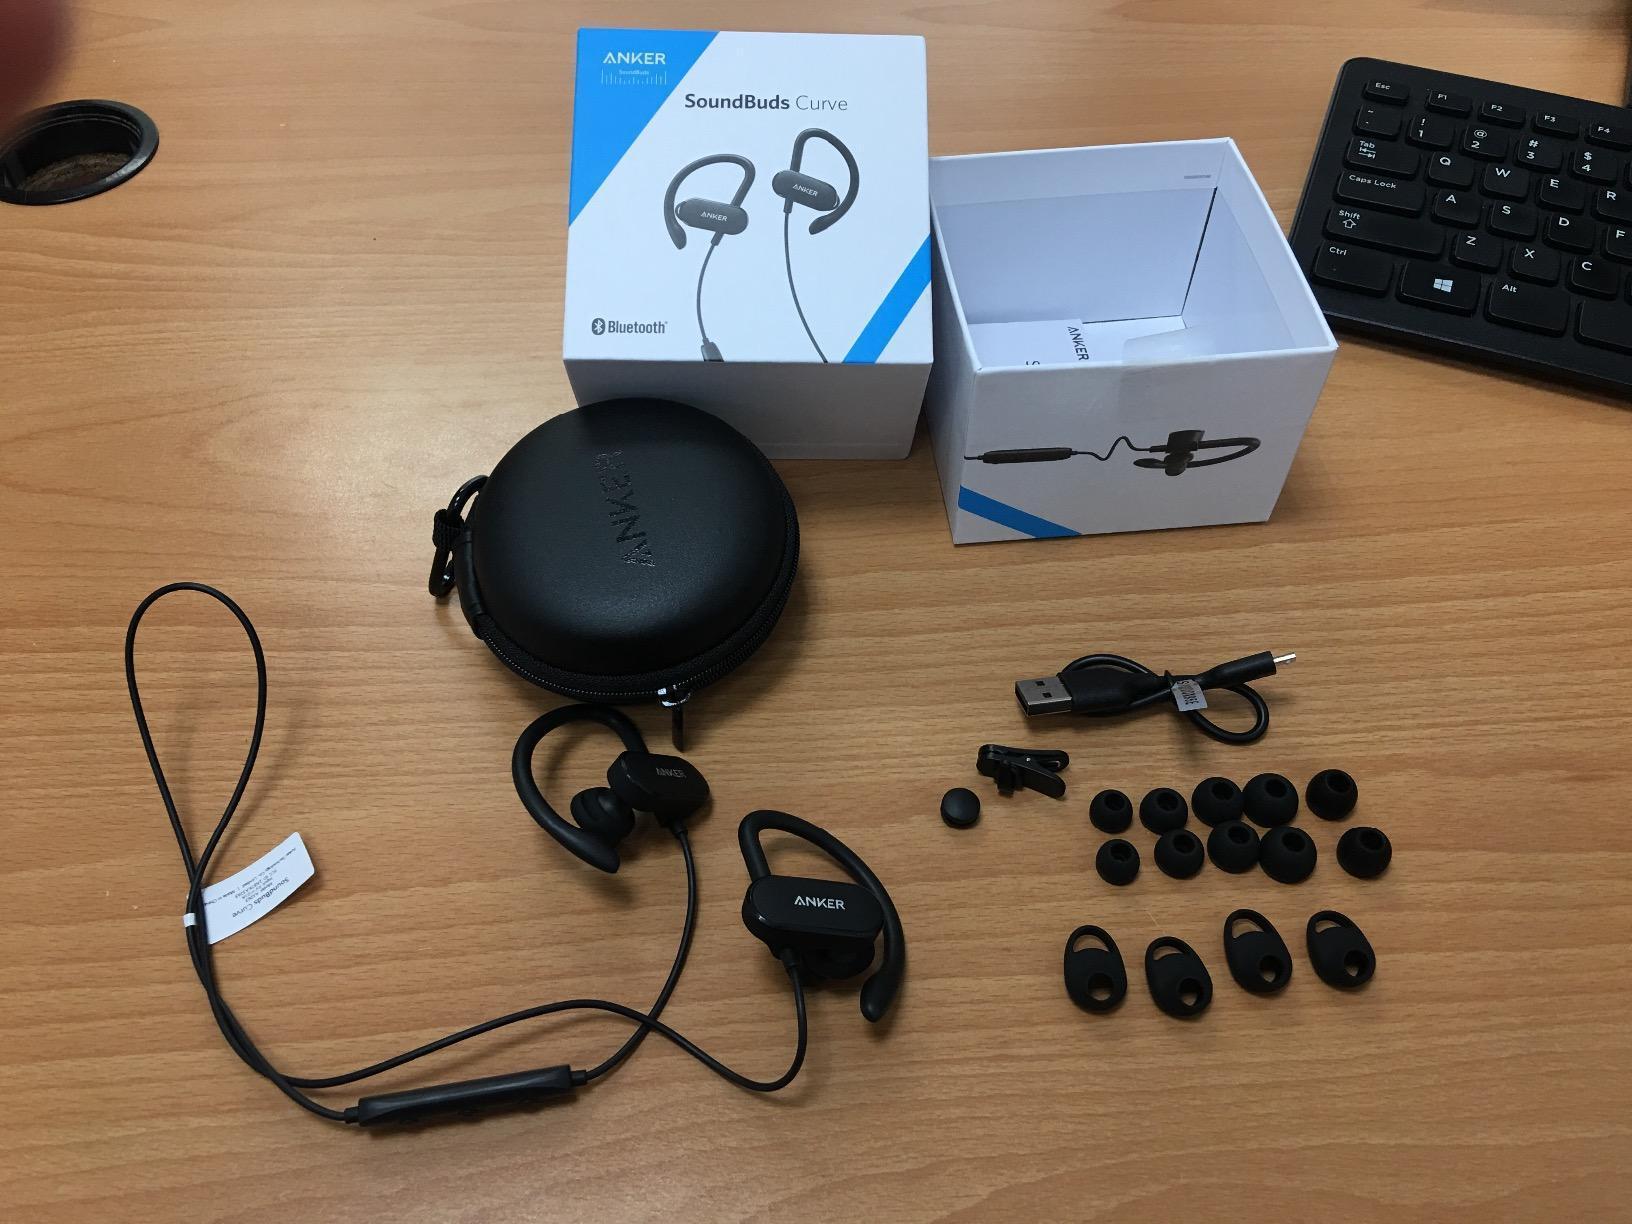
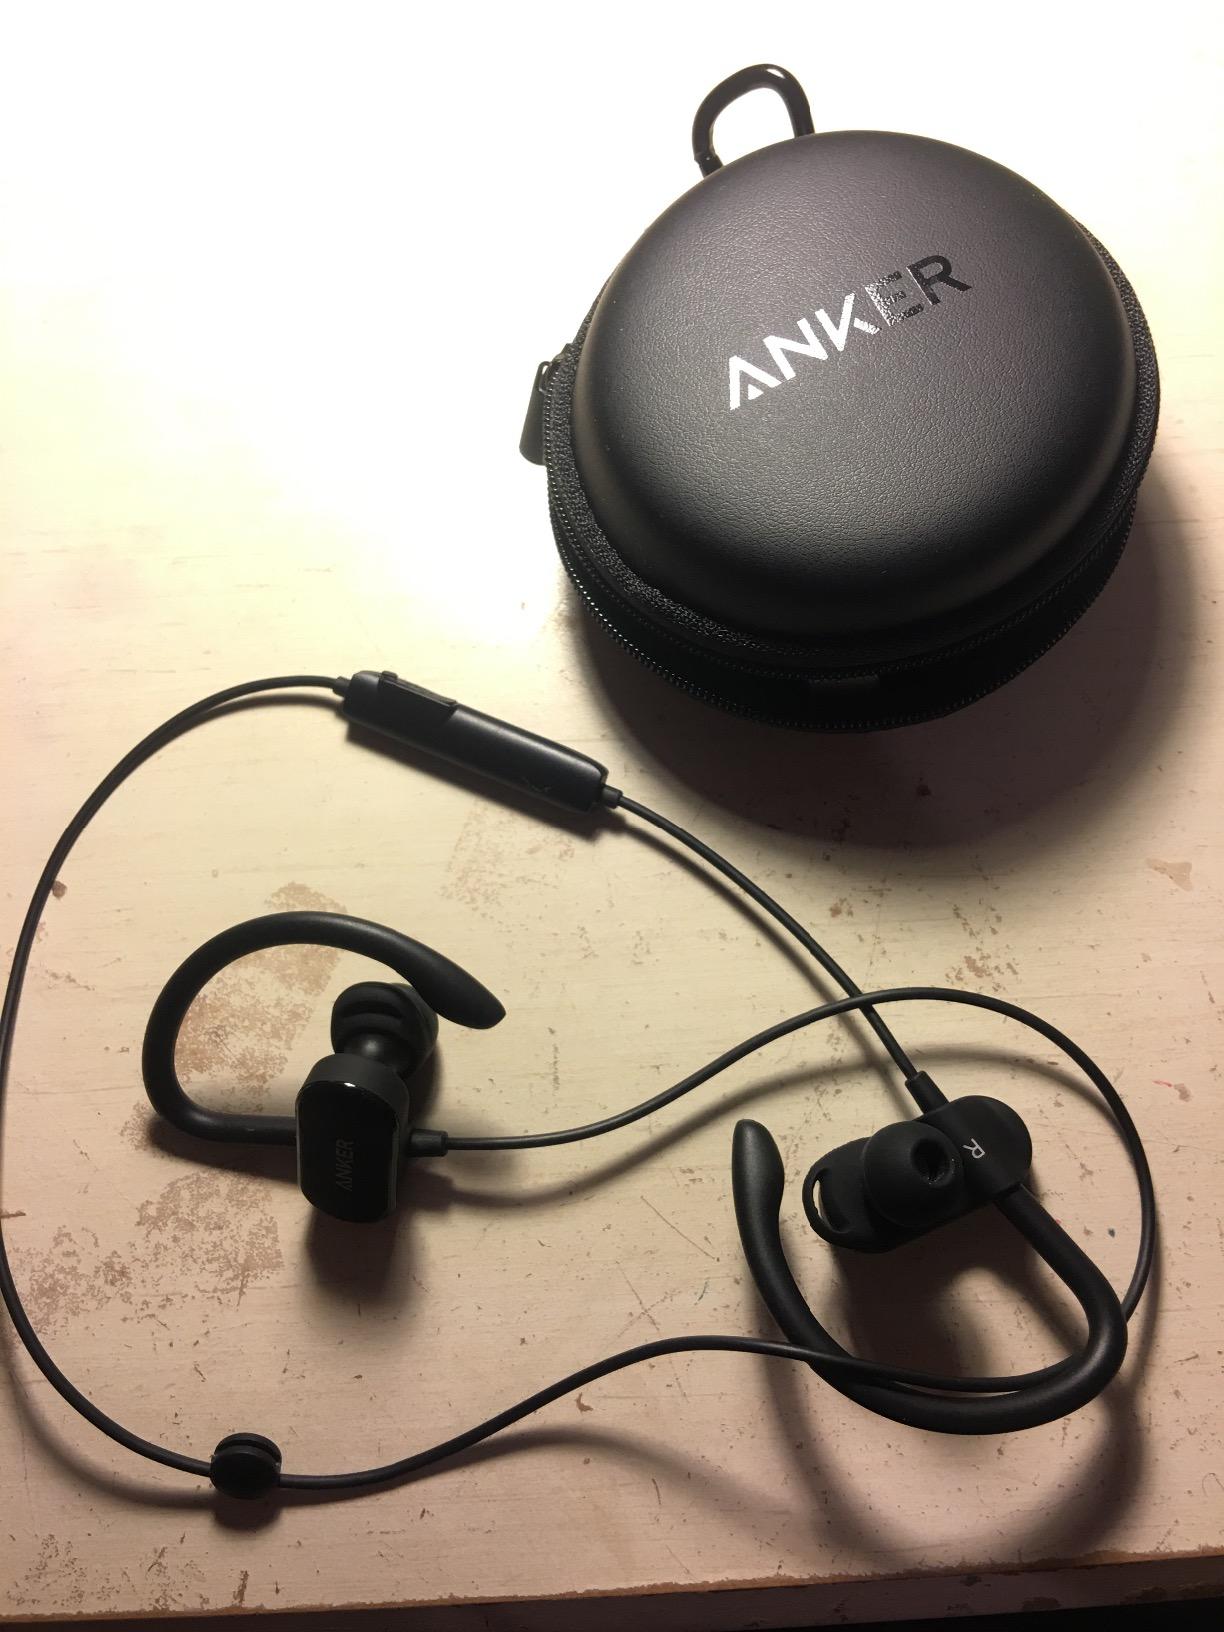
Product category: headphones
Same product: yes